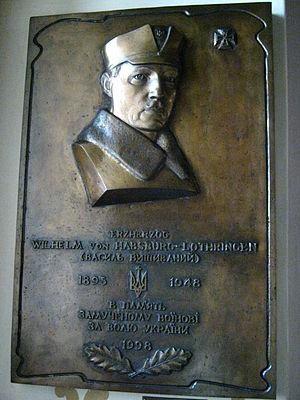
Guillaume-François-Joseph-Charles de Habsbourg-Lorraine, l'« archiduc rouge », né à Pula le 10 février 1895 et mort à Kiev le 18 août 1948, est un archiduc d'Autriche. Il est le fils cadet de l'archiduc Charles-Étienne de Teschen et de Marie-Thérèse de Habsbourg-Toscane.